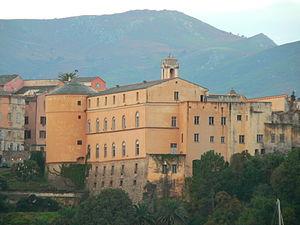
Le Palais des Gouverneurs abrite le Musée de Bastia
La Citadelle est un quartier historique de la ville de Bastia. Sa construction date de la présence génoise en Corse.
Le Palais des Gouverneurs, en corse Palazzu di i Guvernatori est un monument historique de la ville de Bastia, au cœur du quartier historique de la Citadelle. Il a été lieu de résidence des gouverneurs génois, caserne militaire et aujourd'hui musée.